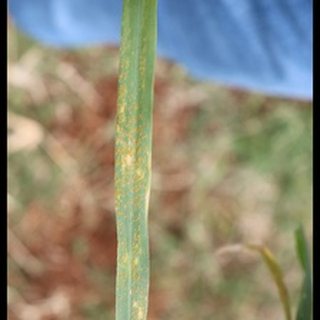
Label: wheat_black_rust